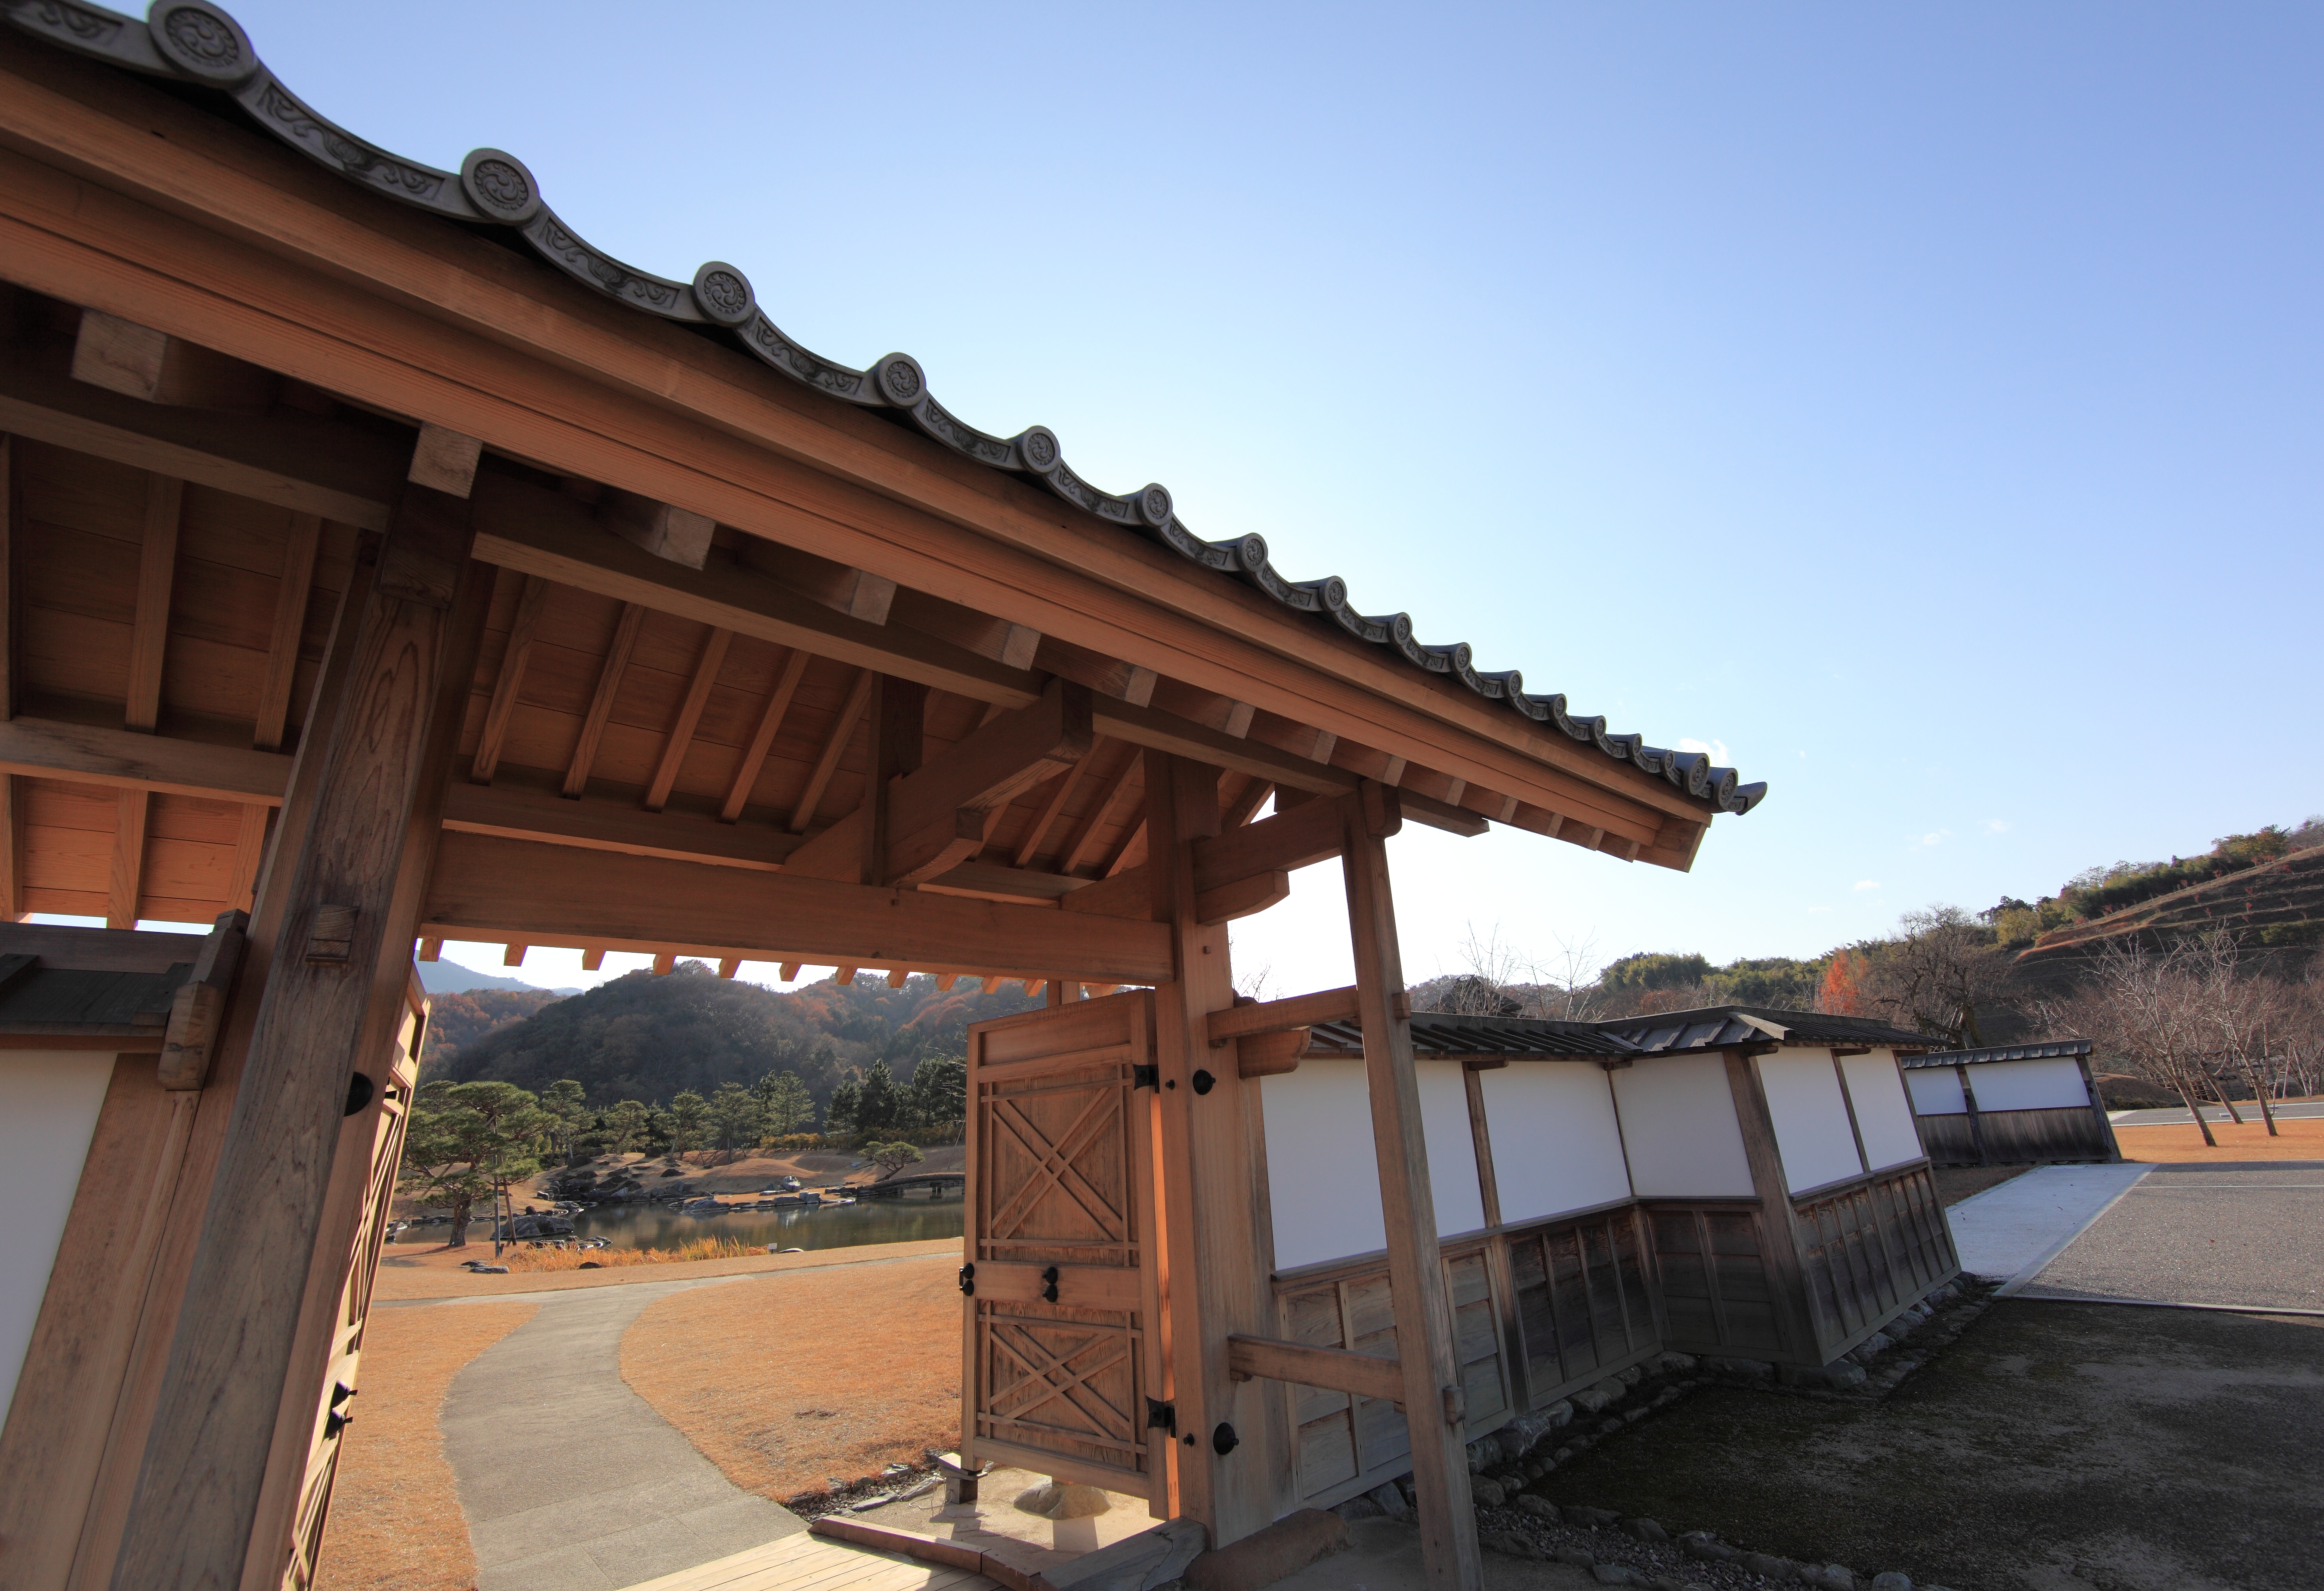
villa, roof, high, property, garden, japanese, 5d, style, hires, estate, markii, hi, res, resolution, gunma, pergola, kanragun, outdoor structure